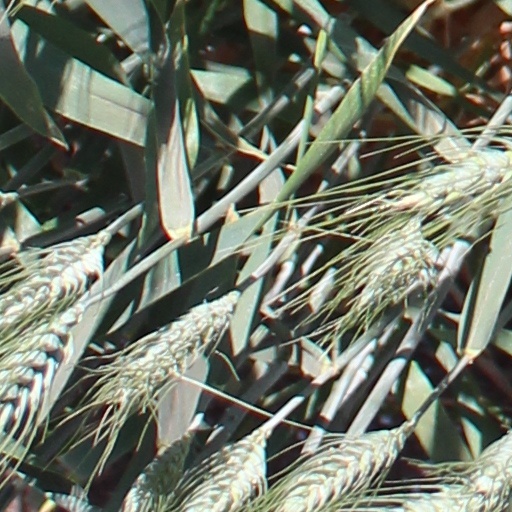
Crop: wheat